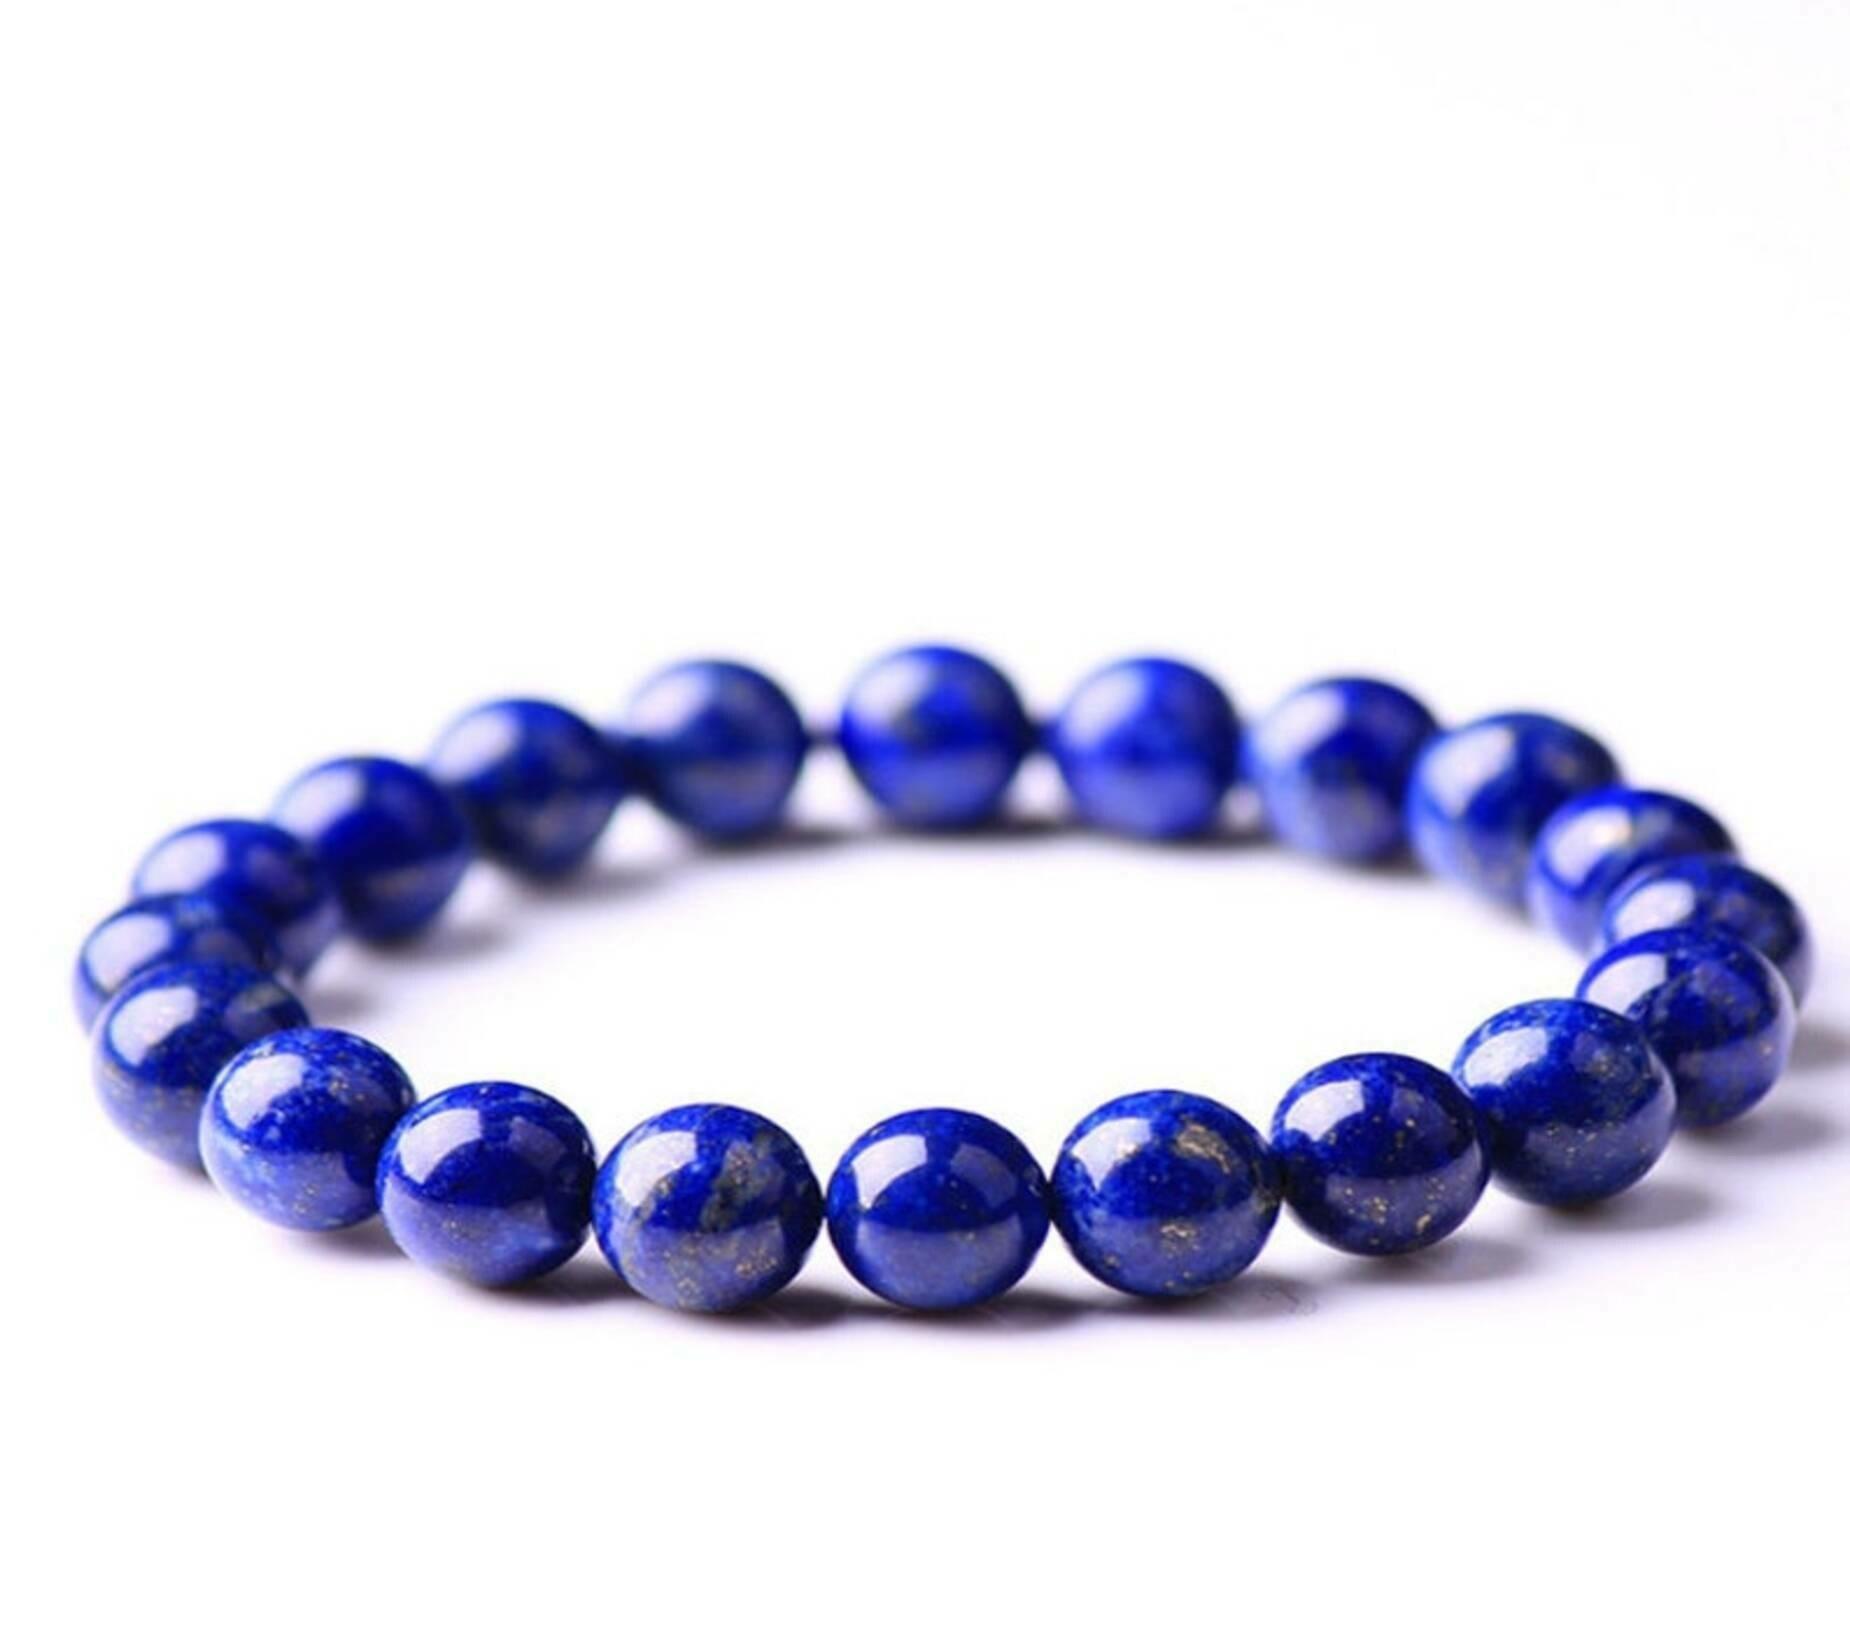
Majestic Crystals Labradorite Beaded Bracelet
Type: Bracelets & Bangles
Brand: Majestic Crystals
Price: Rs. 999
 Labradorite is right in front of you! Yes, labradorite is indeed a magical bracelet that is a blend of masculine and feminine (Shiva/Shakti) powers. The supernatural stone/bracelet is enriched with psychic and mystical powers. It is capable of completely changing your life. Its boundless positivity does not allow negativity to surround it. The effects/benefits of this divine bracelet are evident to the wearer.